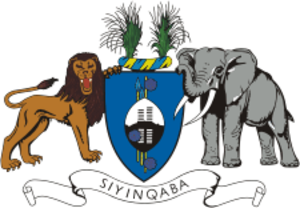
Mswati III est l'actuel roi d'Eswatini. Il est le 67ᵉ fils du roi Sobhuza II et seul enfant de sa mère, Ntombi Tfwala. Il a succédé à son père en 1986 après une période de régence de quatre ans. Il est actuellement l'un des dirigeants en fonction depuis le plus longtemps dans le monde.
Ntfombi Ntfombi, devenue la reine Ntfombi, est la reine douairière du Swaziland et participe à la direction de l'État depuis 1986 avec son fils Mswati III. Elle fut précédemment régente de 1983 à 1986, le temps que son fils ait l'âge requis pour gouverner.
Ndlovukati est le titre swazi pour la femme chef d'État d'Eswatini, à peu près équivalent à une reine-mère ou à une haute reine dans d'autres pays. Le titre est donné de préférence à la mère du roi en place, ou à une autre femme de la famille royale, si la mère du roi est morte. La Ndlovukati règne à côté du roi, et quand il n'y a pas de roi, elle règne en tant que régente. La régente et Ndlovukati la plus connue a été Labotsibeni Mdluli, qui a gouverné le Swaziland de 1899 à 1921, année où elle a laissé le pouvoir à Sobhuza II.
Tibati Madvolomafisha Nkambule née a une date inconnue et morte en 1885, est une Ndlovukati puis une régente du Eswatini.